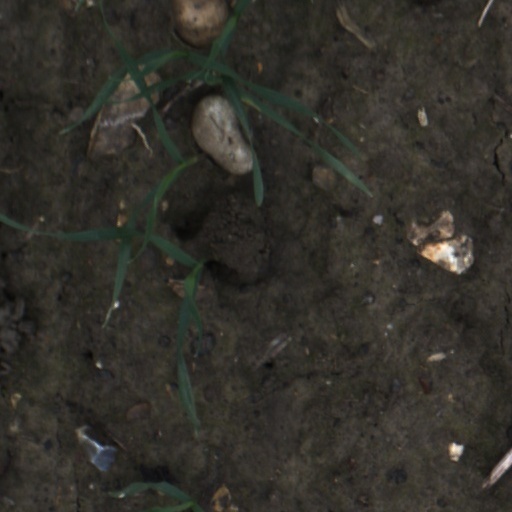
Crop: wheat